Michael Angarano

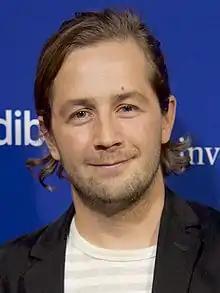
Angarano in 2017

Michael Anthony Angarano (born December 3, 1987) is an American actor. He became known for his roles in the film "Music of the Heart" (1999) and the television series "Cover Me" (2000–2001), as well as for playing a recurring role as Elliott in the sitcom "Will & Grace". Since then he has starred in a number of films including "Sky High" (2005), "Lords of Dogtown" (2005), "The Forbidden Kingdom" (2008), "Gentlemen Broncos" (2009), "Haywire" (2011), "The English Teacher" (2013), "Sun Dogs" (2017), and "Oppenheimer" (2023). He has also appeared in the television series "I'm Dying Up Here" (2017–2018) and "This Is Us". The latter earned him a Primetime Emmy Award nomination as an Outstanding Guest Actor in a Drama Series in 2019.